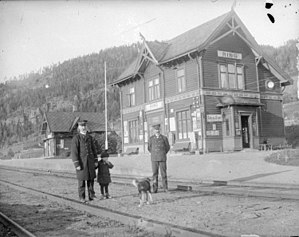
Ring Station
Ring Station var en jernbanestation på Dovrebanen, der lå ved Ring i Ringsaker kommune i Norge.